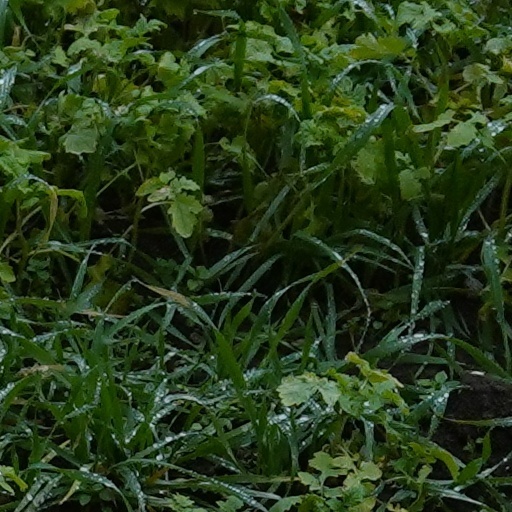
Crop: wheat